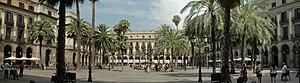
La place Royale est une place publique de Barcelone, située dans le quartier gothique.